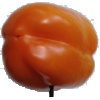
Label: orange_pepper